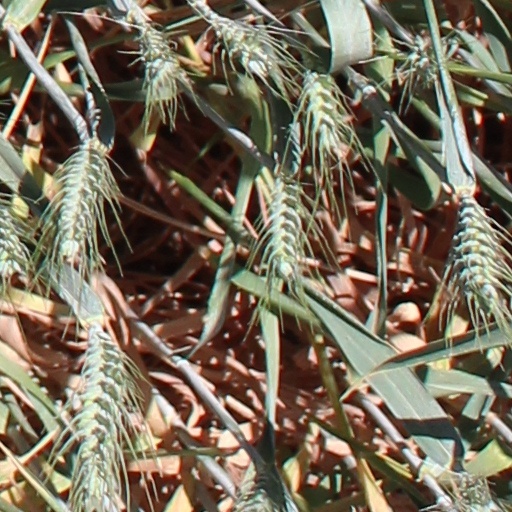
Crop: wheat